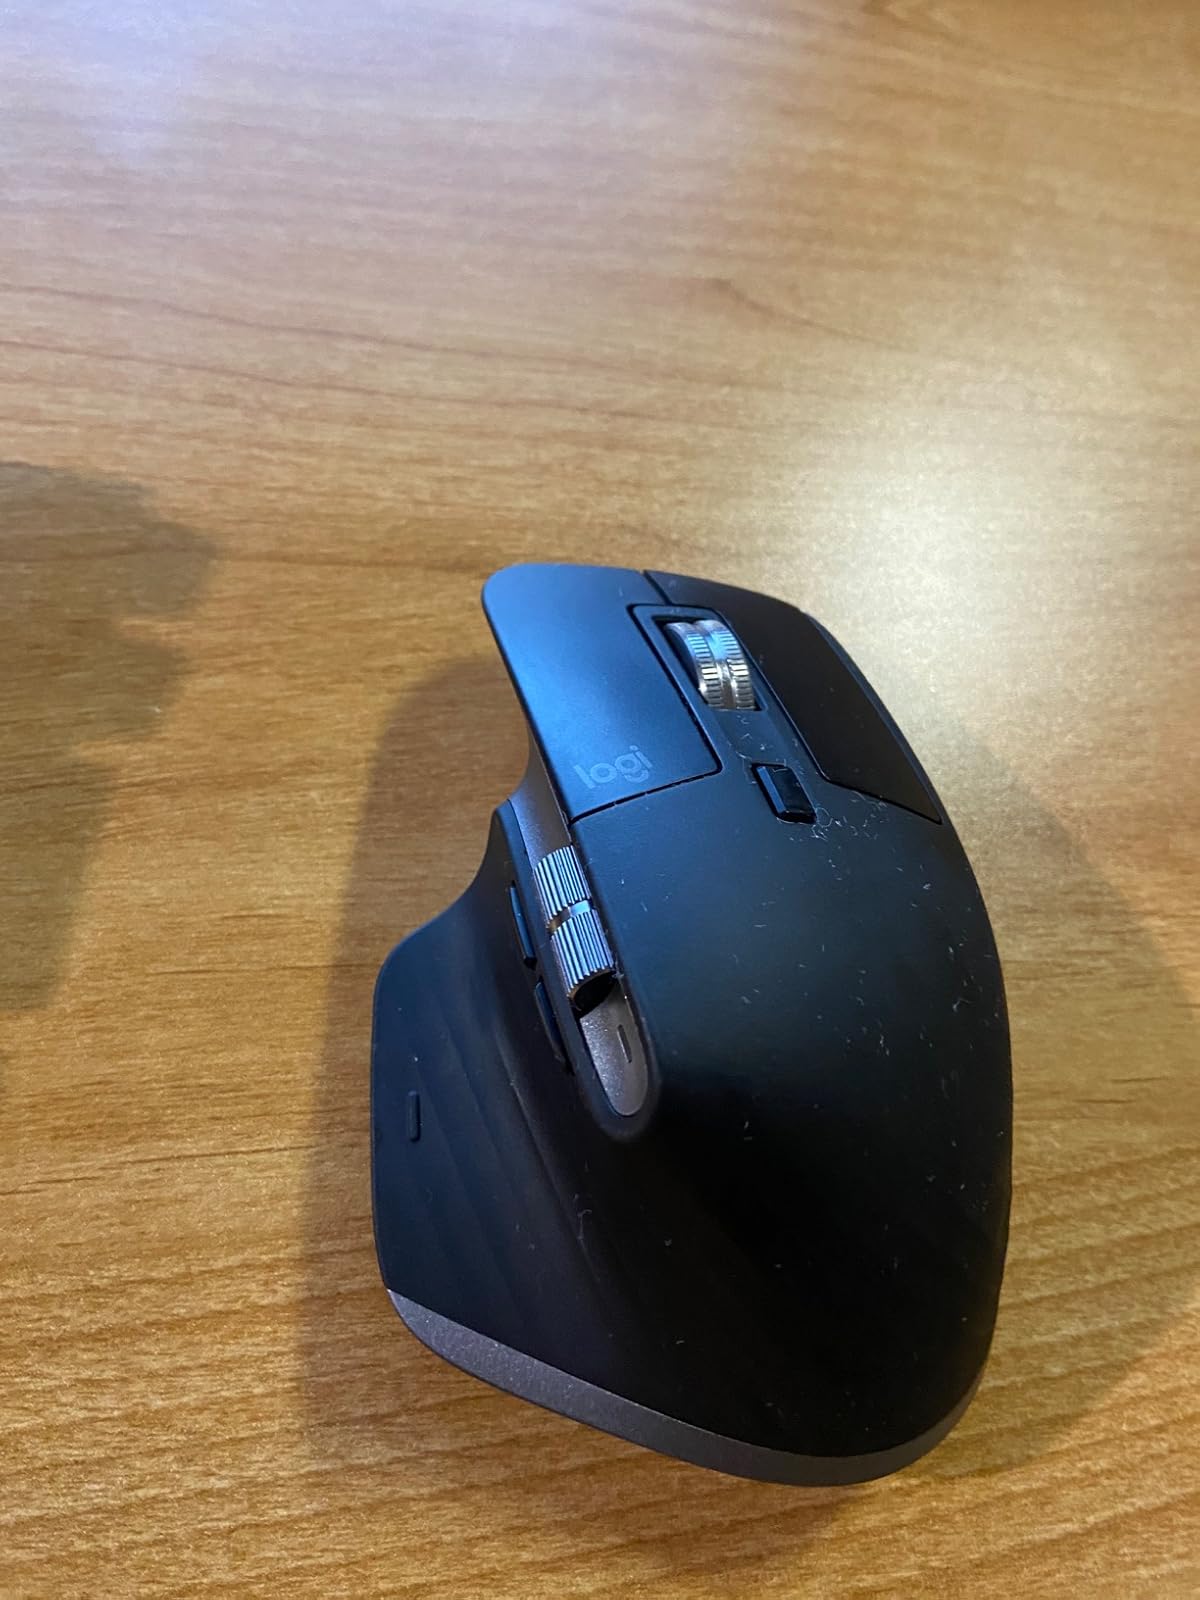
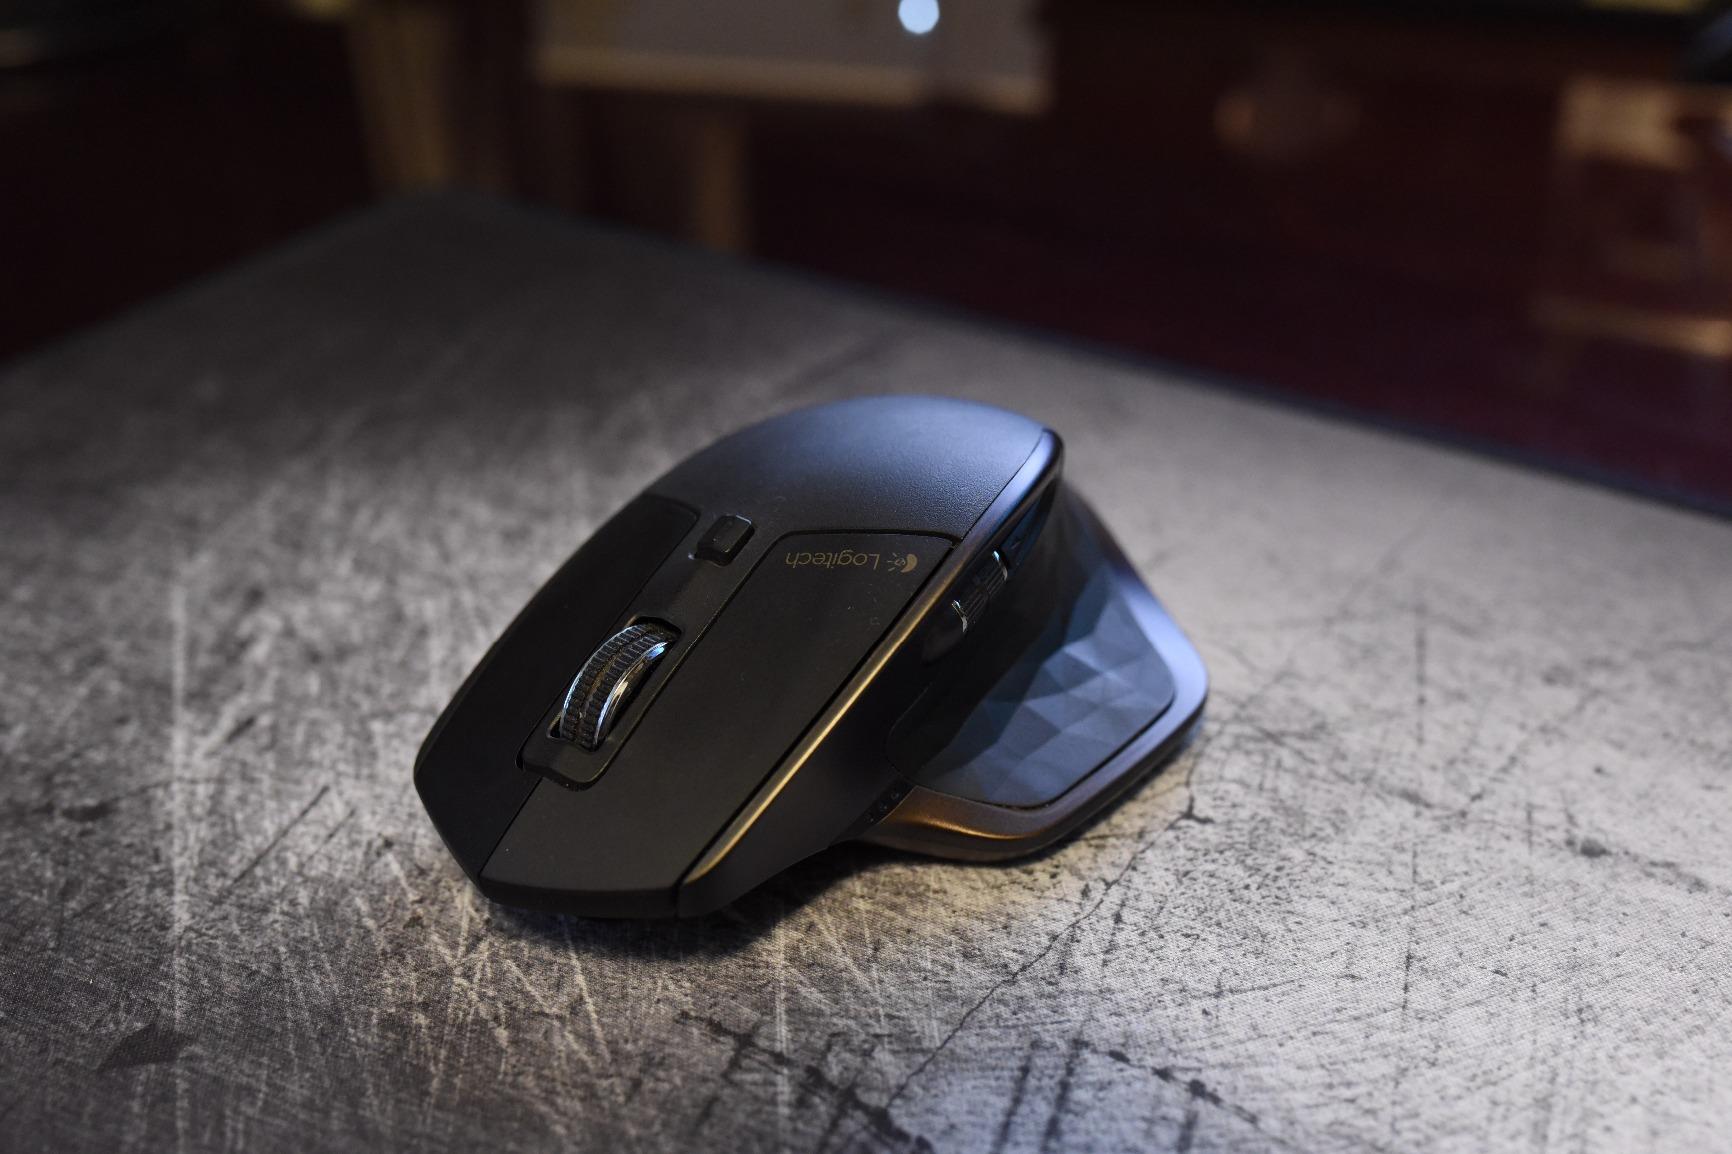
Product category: mouse
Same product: no